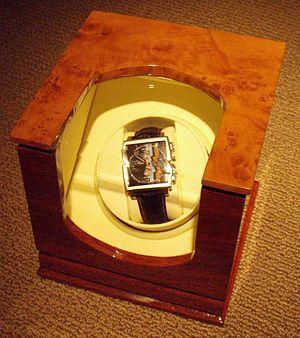
Le tourne-montre, aussi appelé watchwinder en anglais, est un système permettant de recharger artificiellement une montre mécanique à remontage automatique.